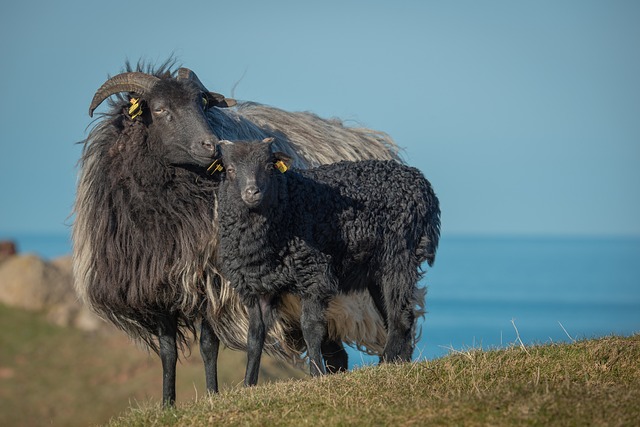
Label: sheep